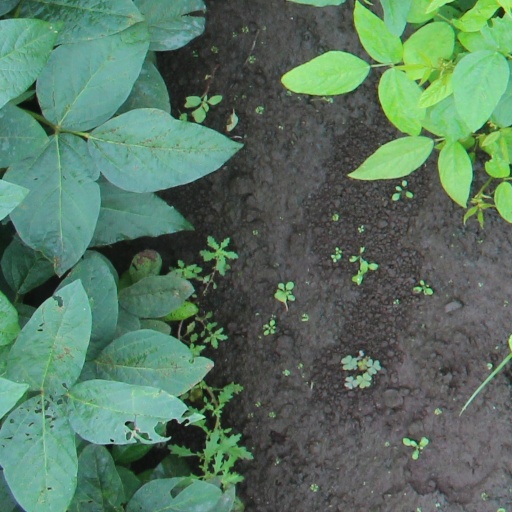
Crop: soybean